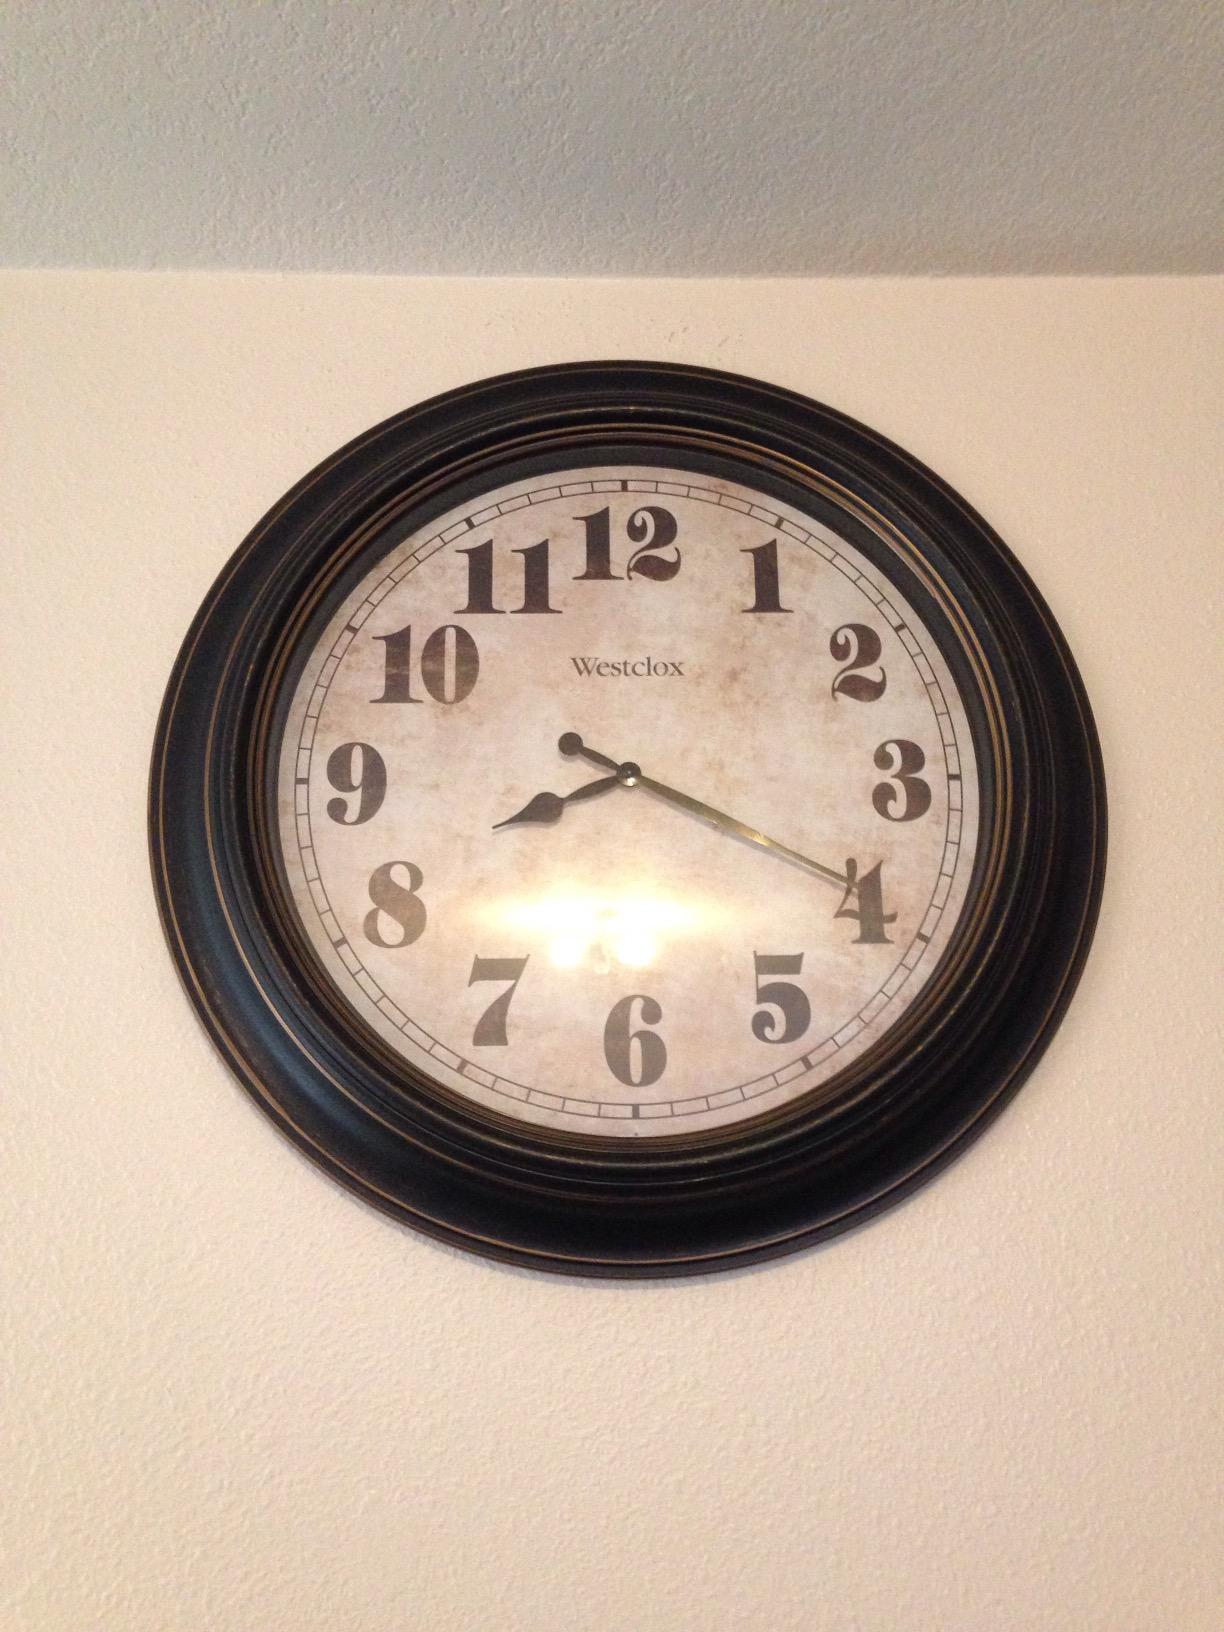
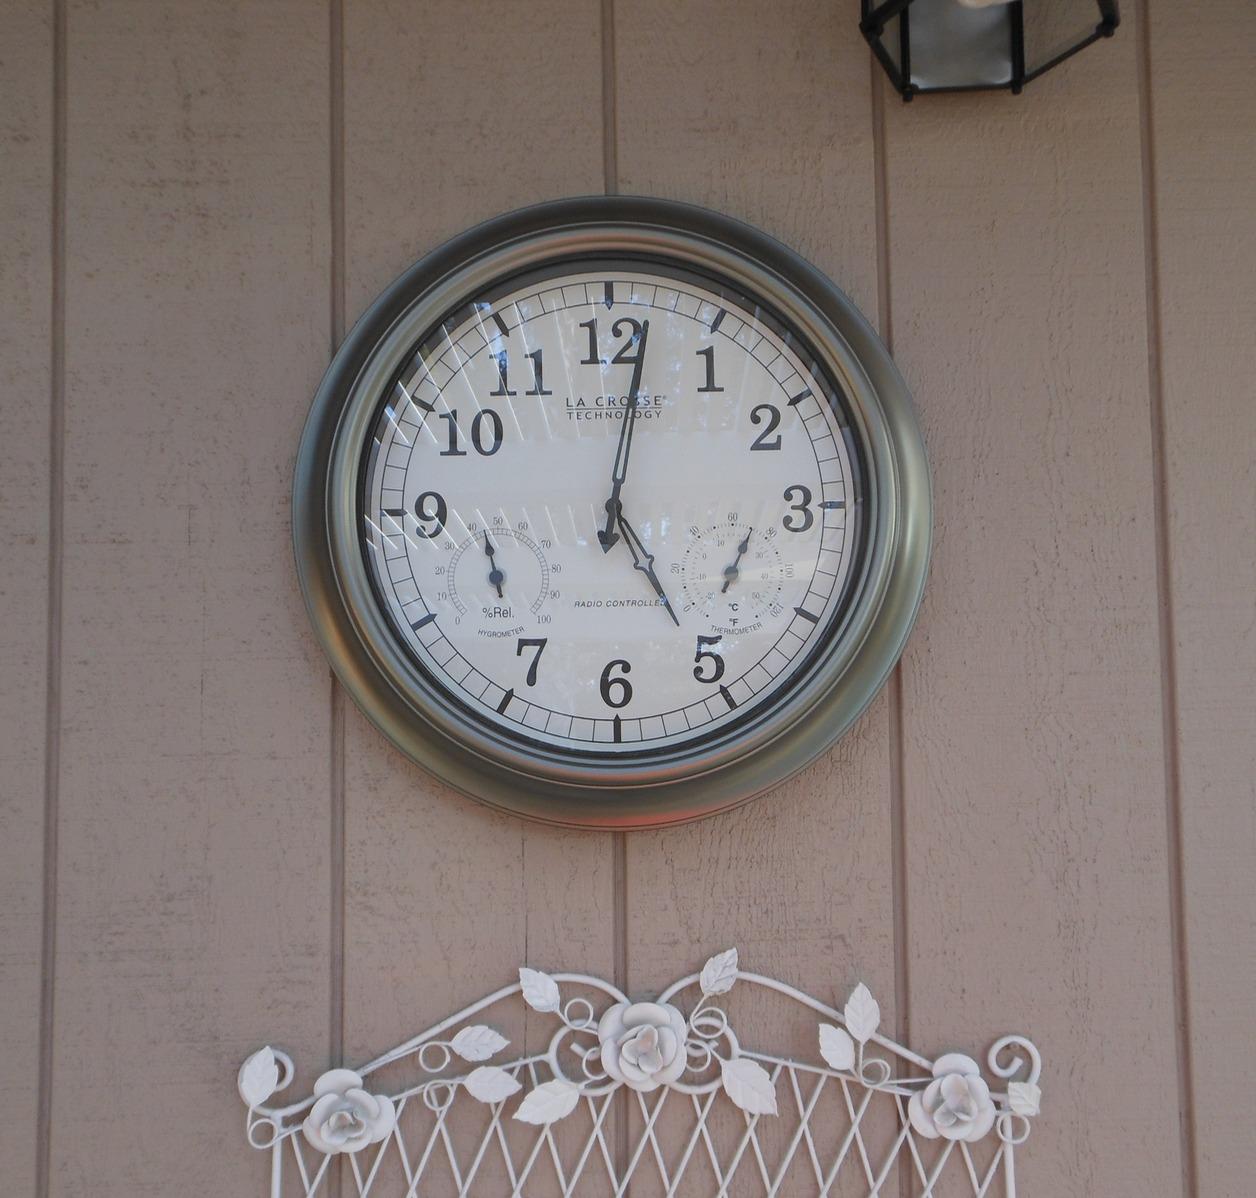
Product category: clock
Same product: no